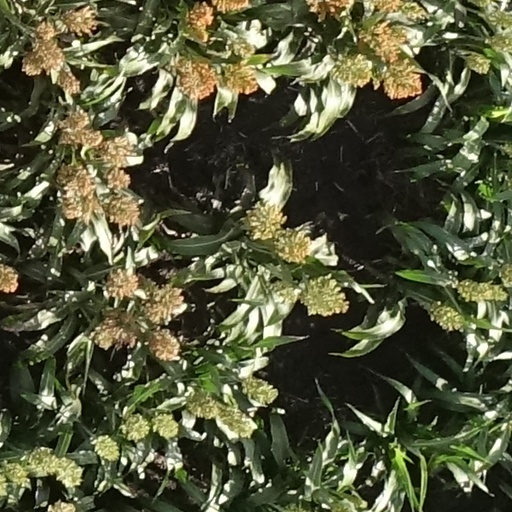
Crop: sorghum